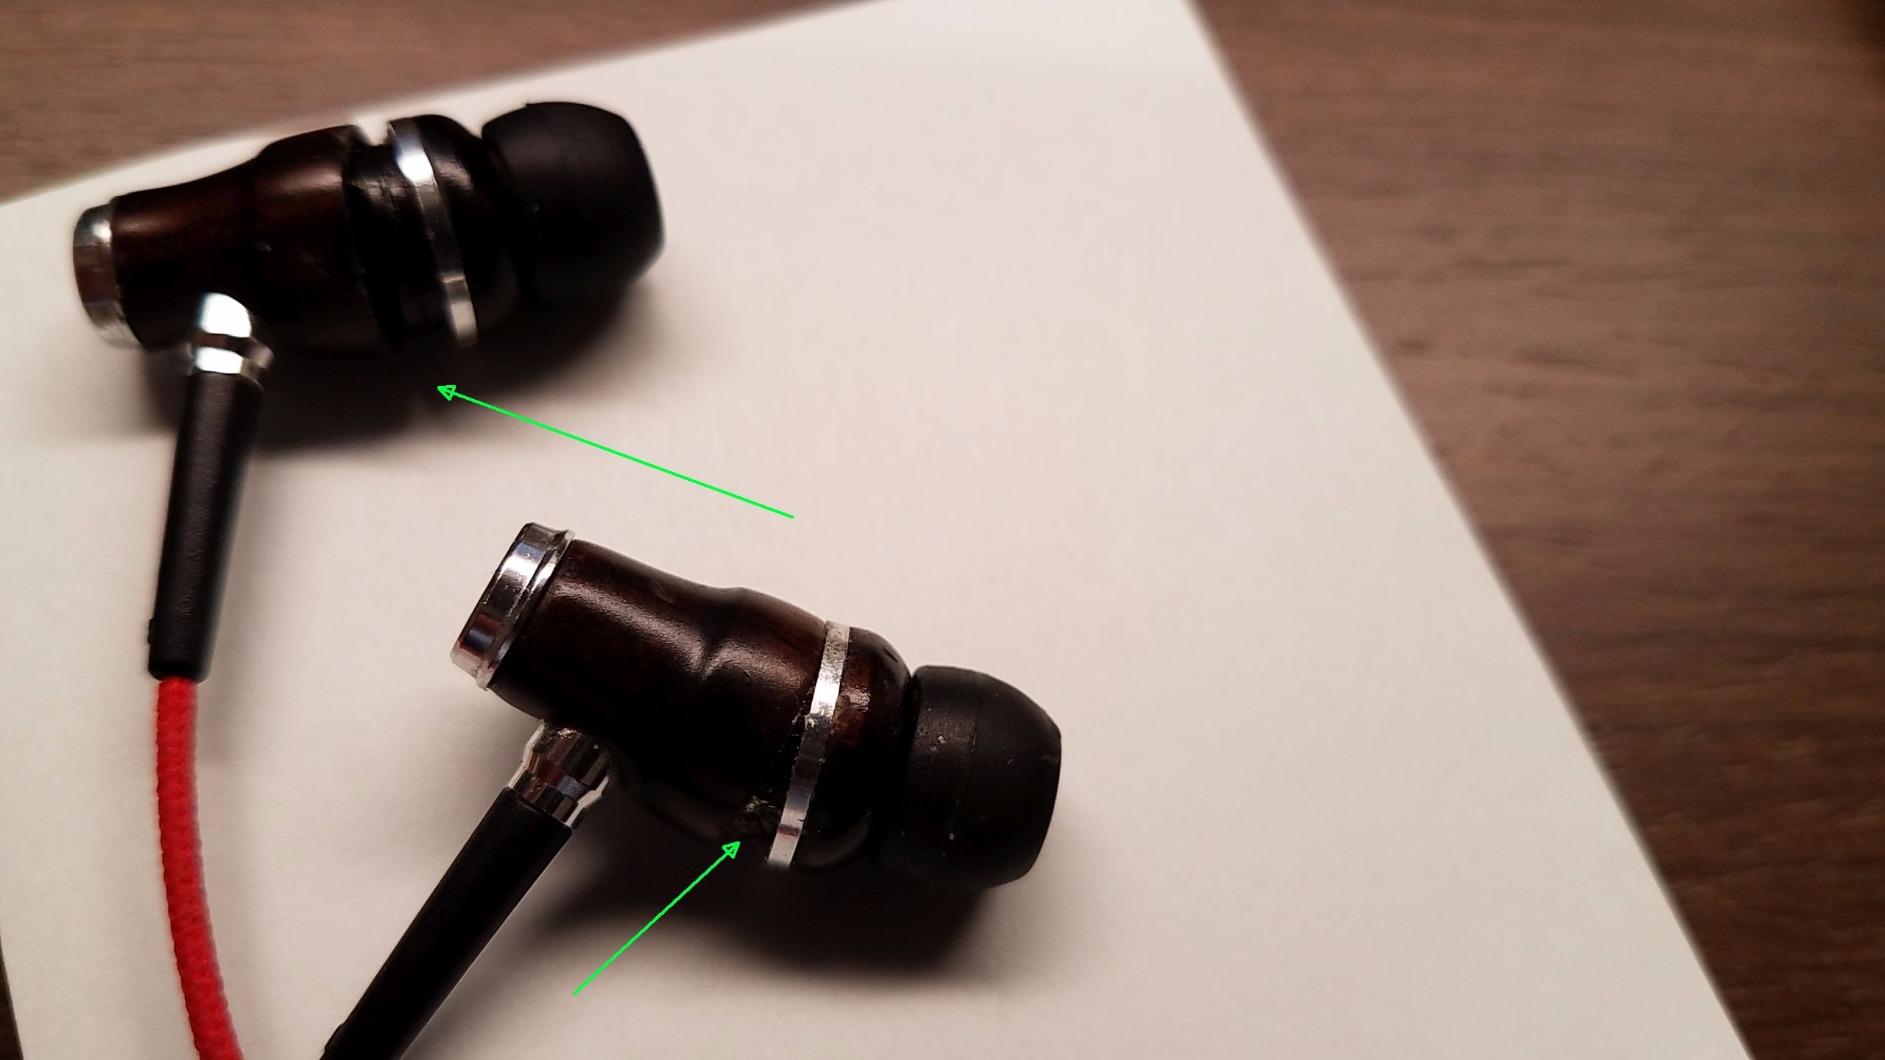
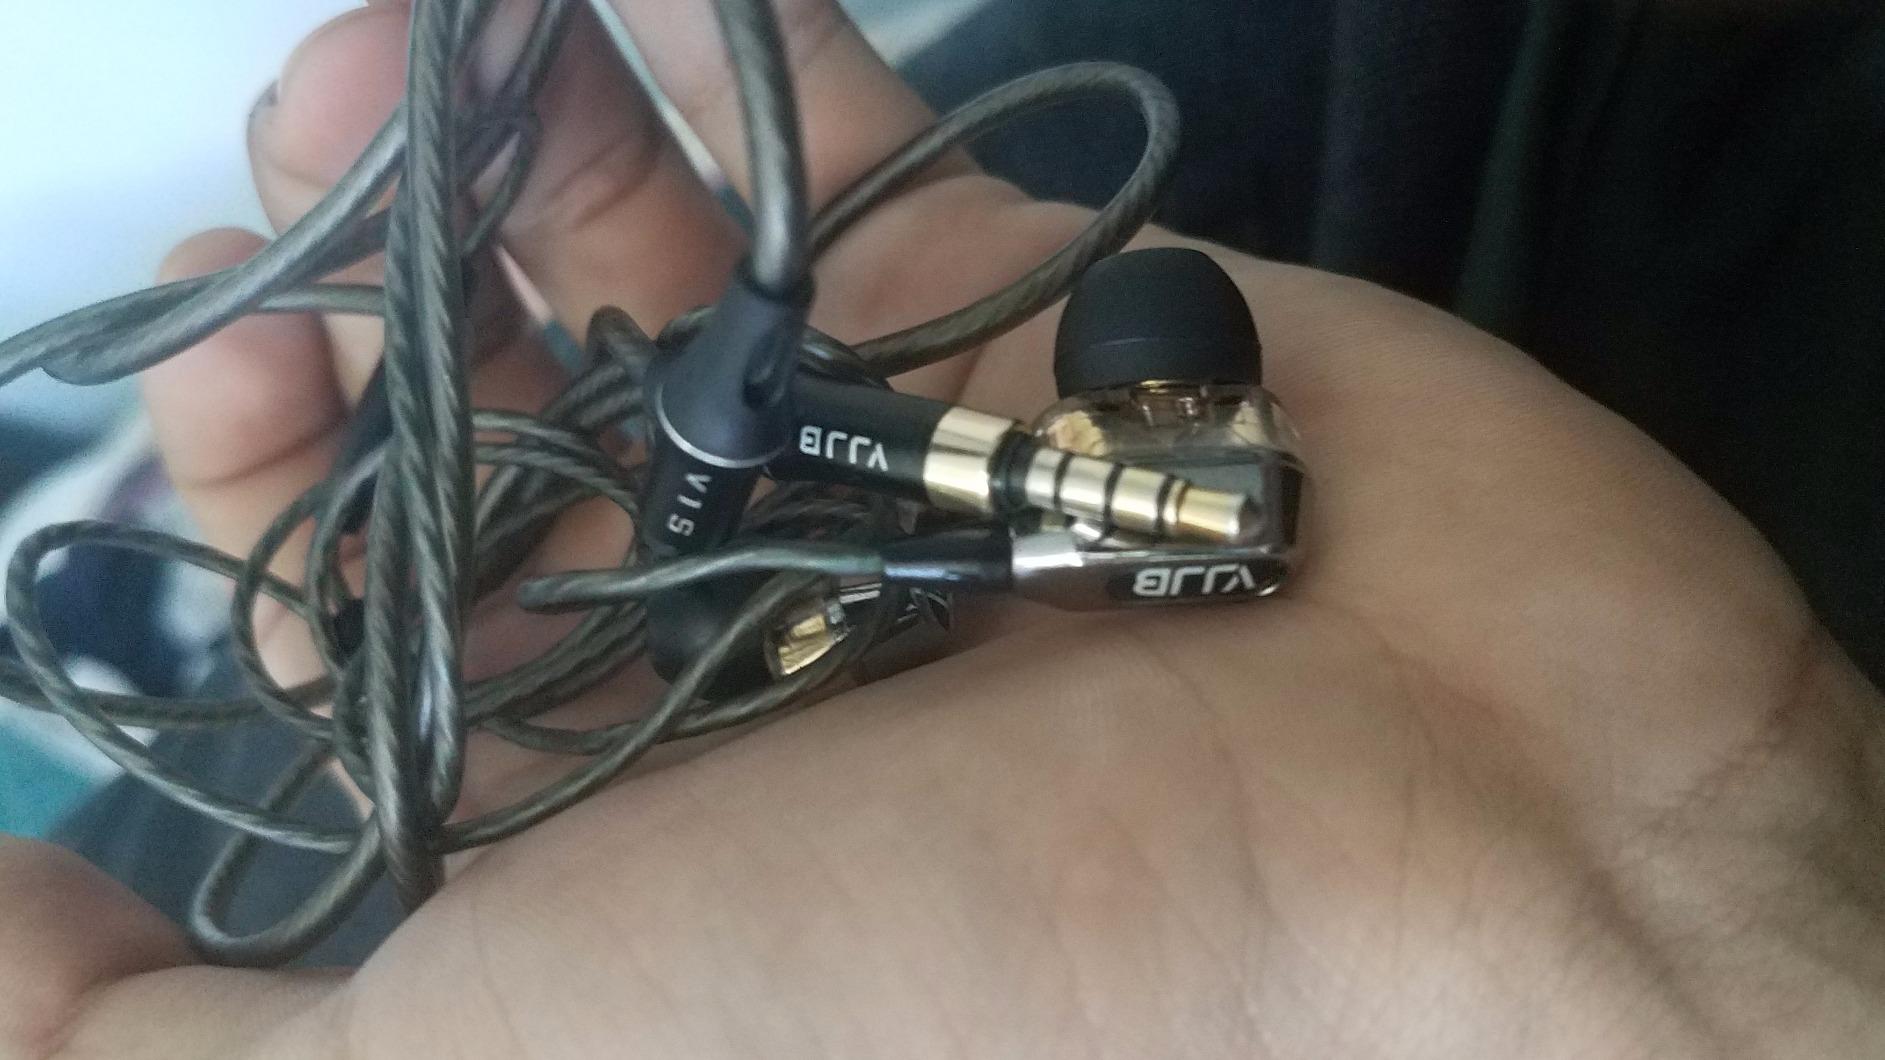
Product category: headphones
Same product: no